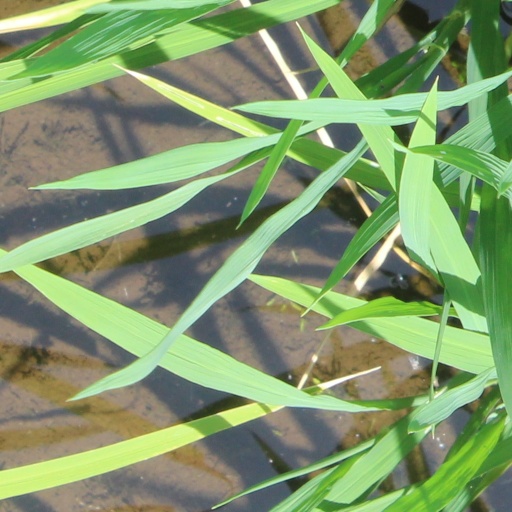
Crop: rice